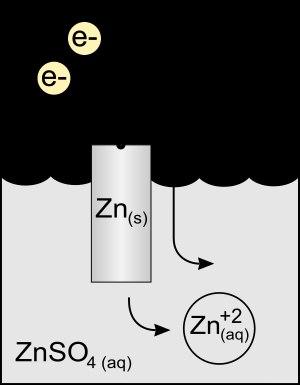
L'anode d'un appareil passif parcouru par un courant continu est l'électrode où, en sens conventionnel, entre le courant. Par exemple, pour une diode, c'est l'électrode reliée au pôle positif du générateur ; pour une pile électrique faisant office de générateur, c'est l'électrode négative.